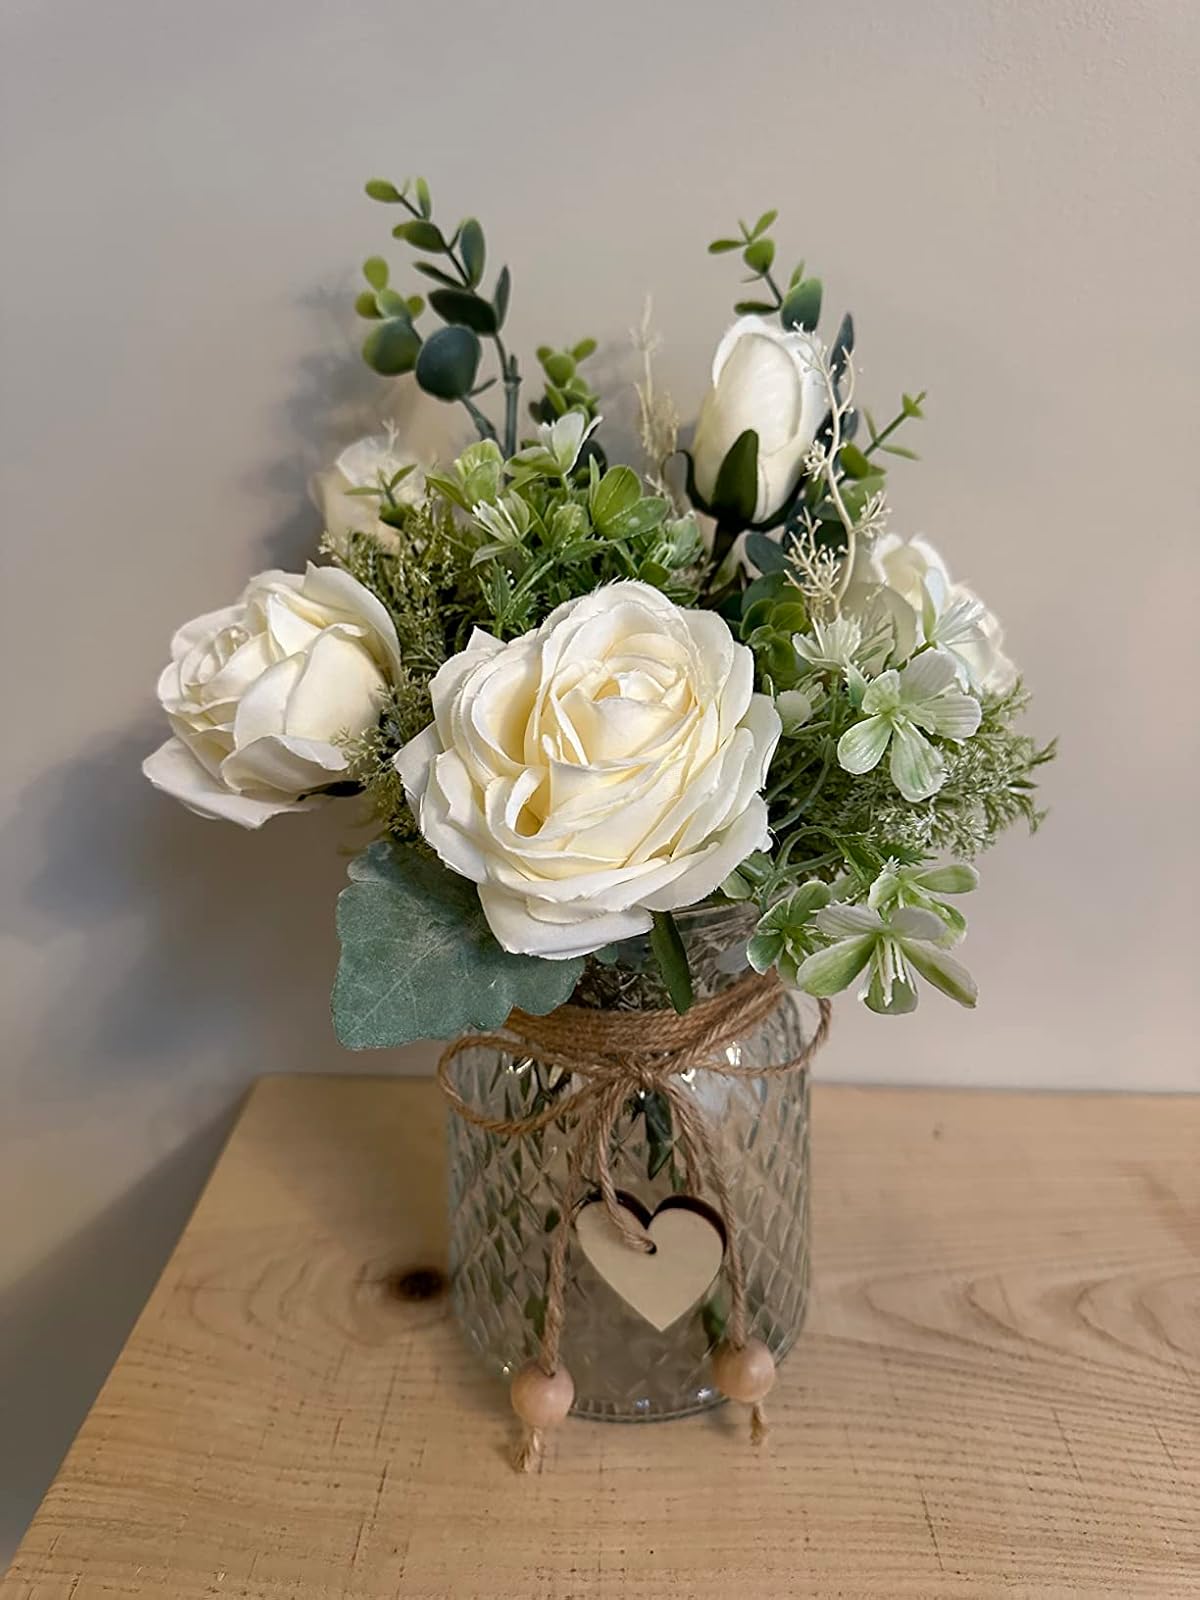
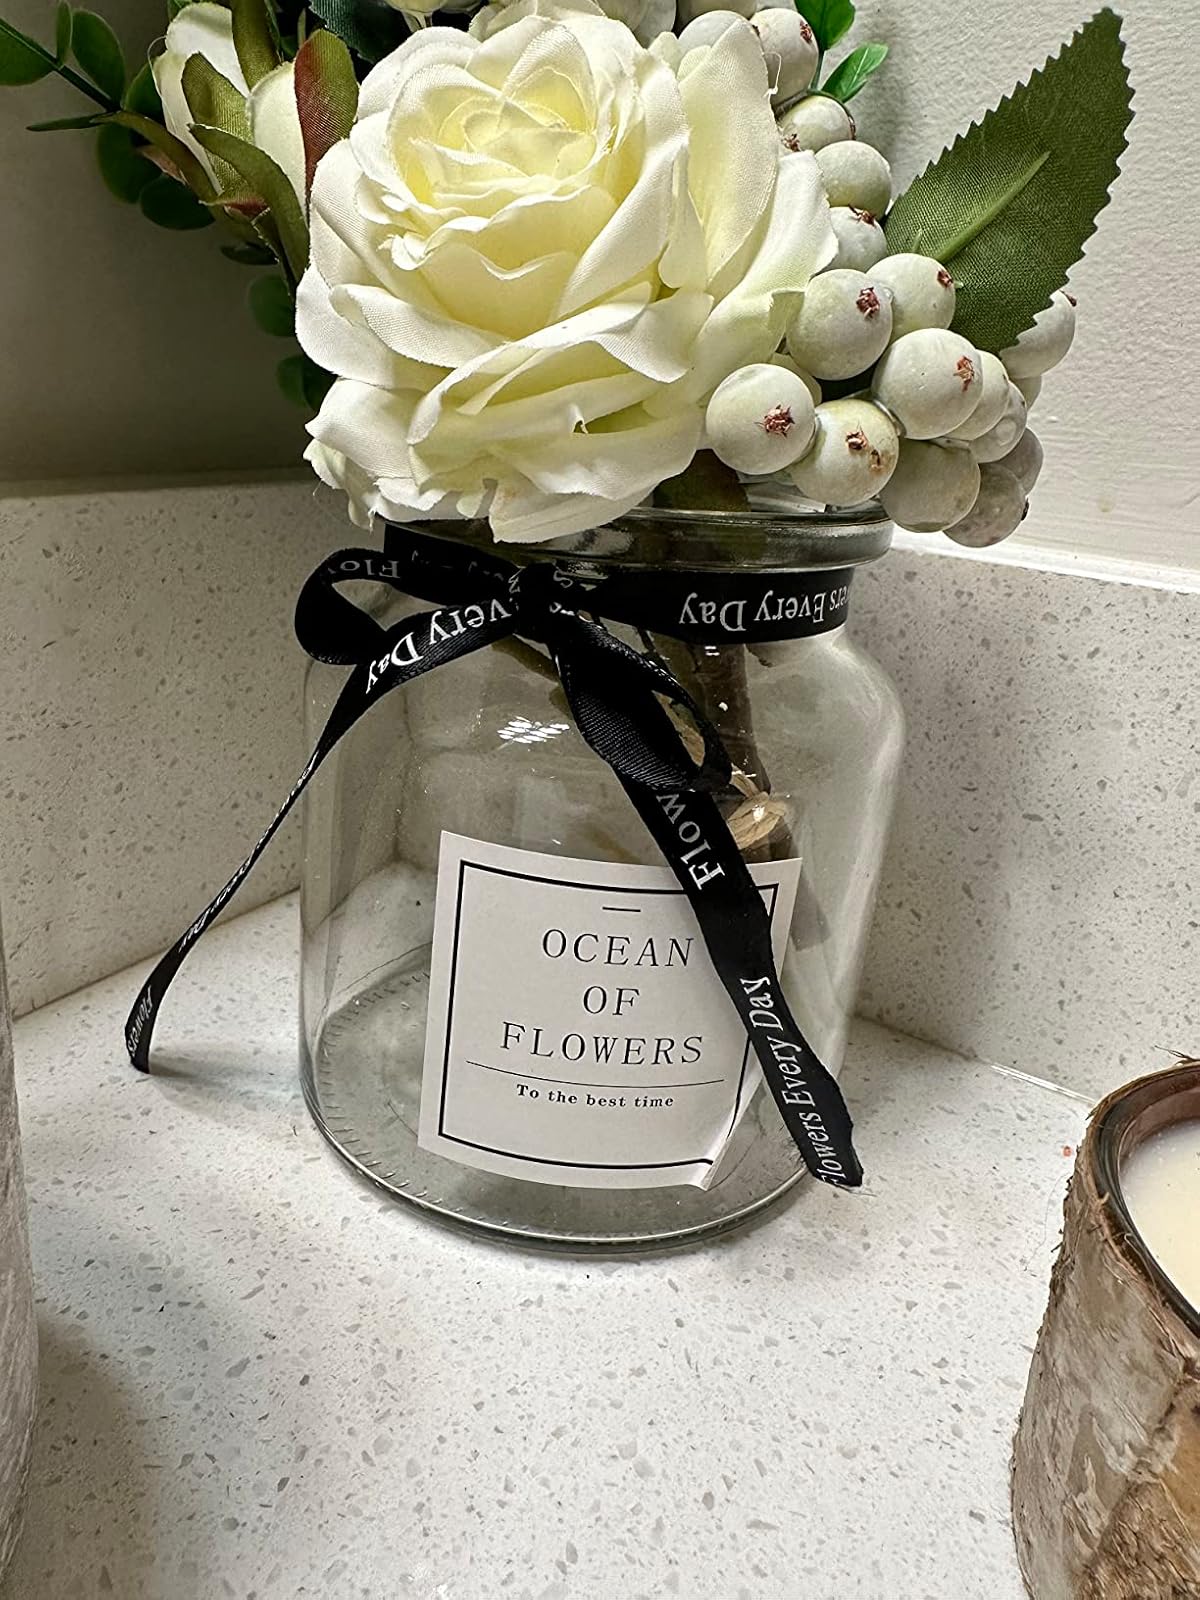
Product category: vase
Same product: no